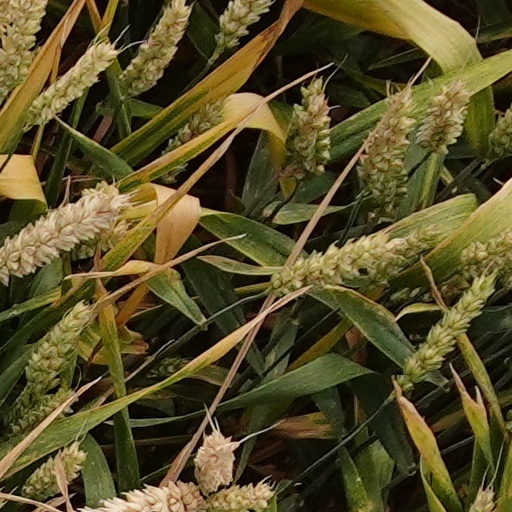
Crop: wheat